Dagobert II

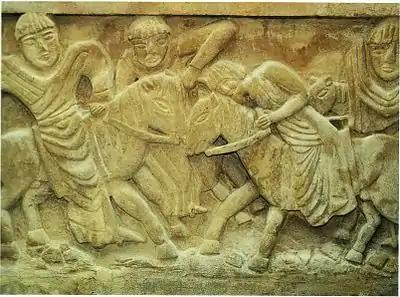
Carving depicting the murder of Dagobert from the crypt of the Basilica of Saint Dagobert in Stenay

The "Life of Wilfrid" is the only source to record Dagobert's assassination, but some corroboration comes from the fact that he was revered as a martyr in the Ardennes region before the end of the ninth century.